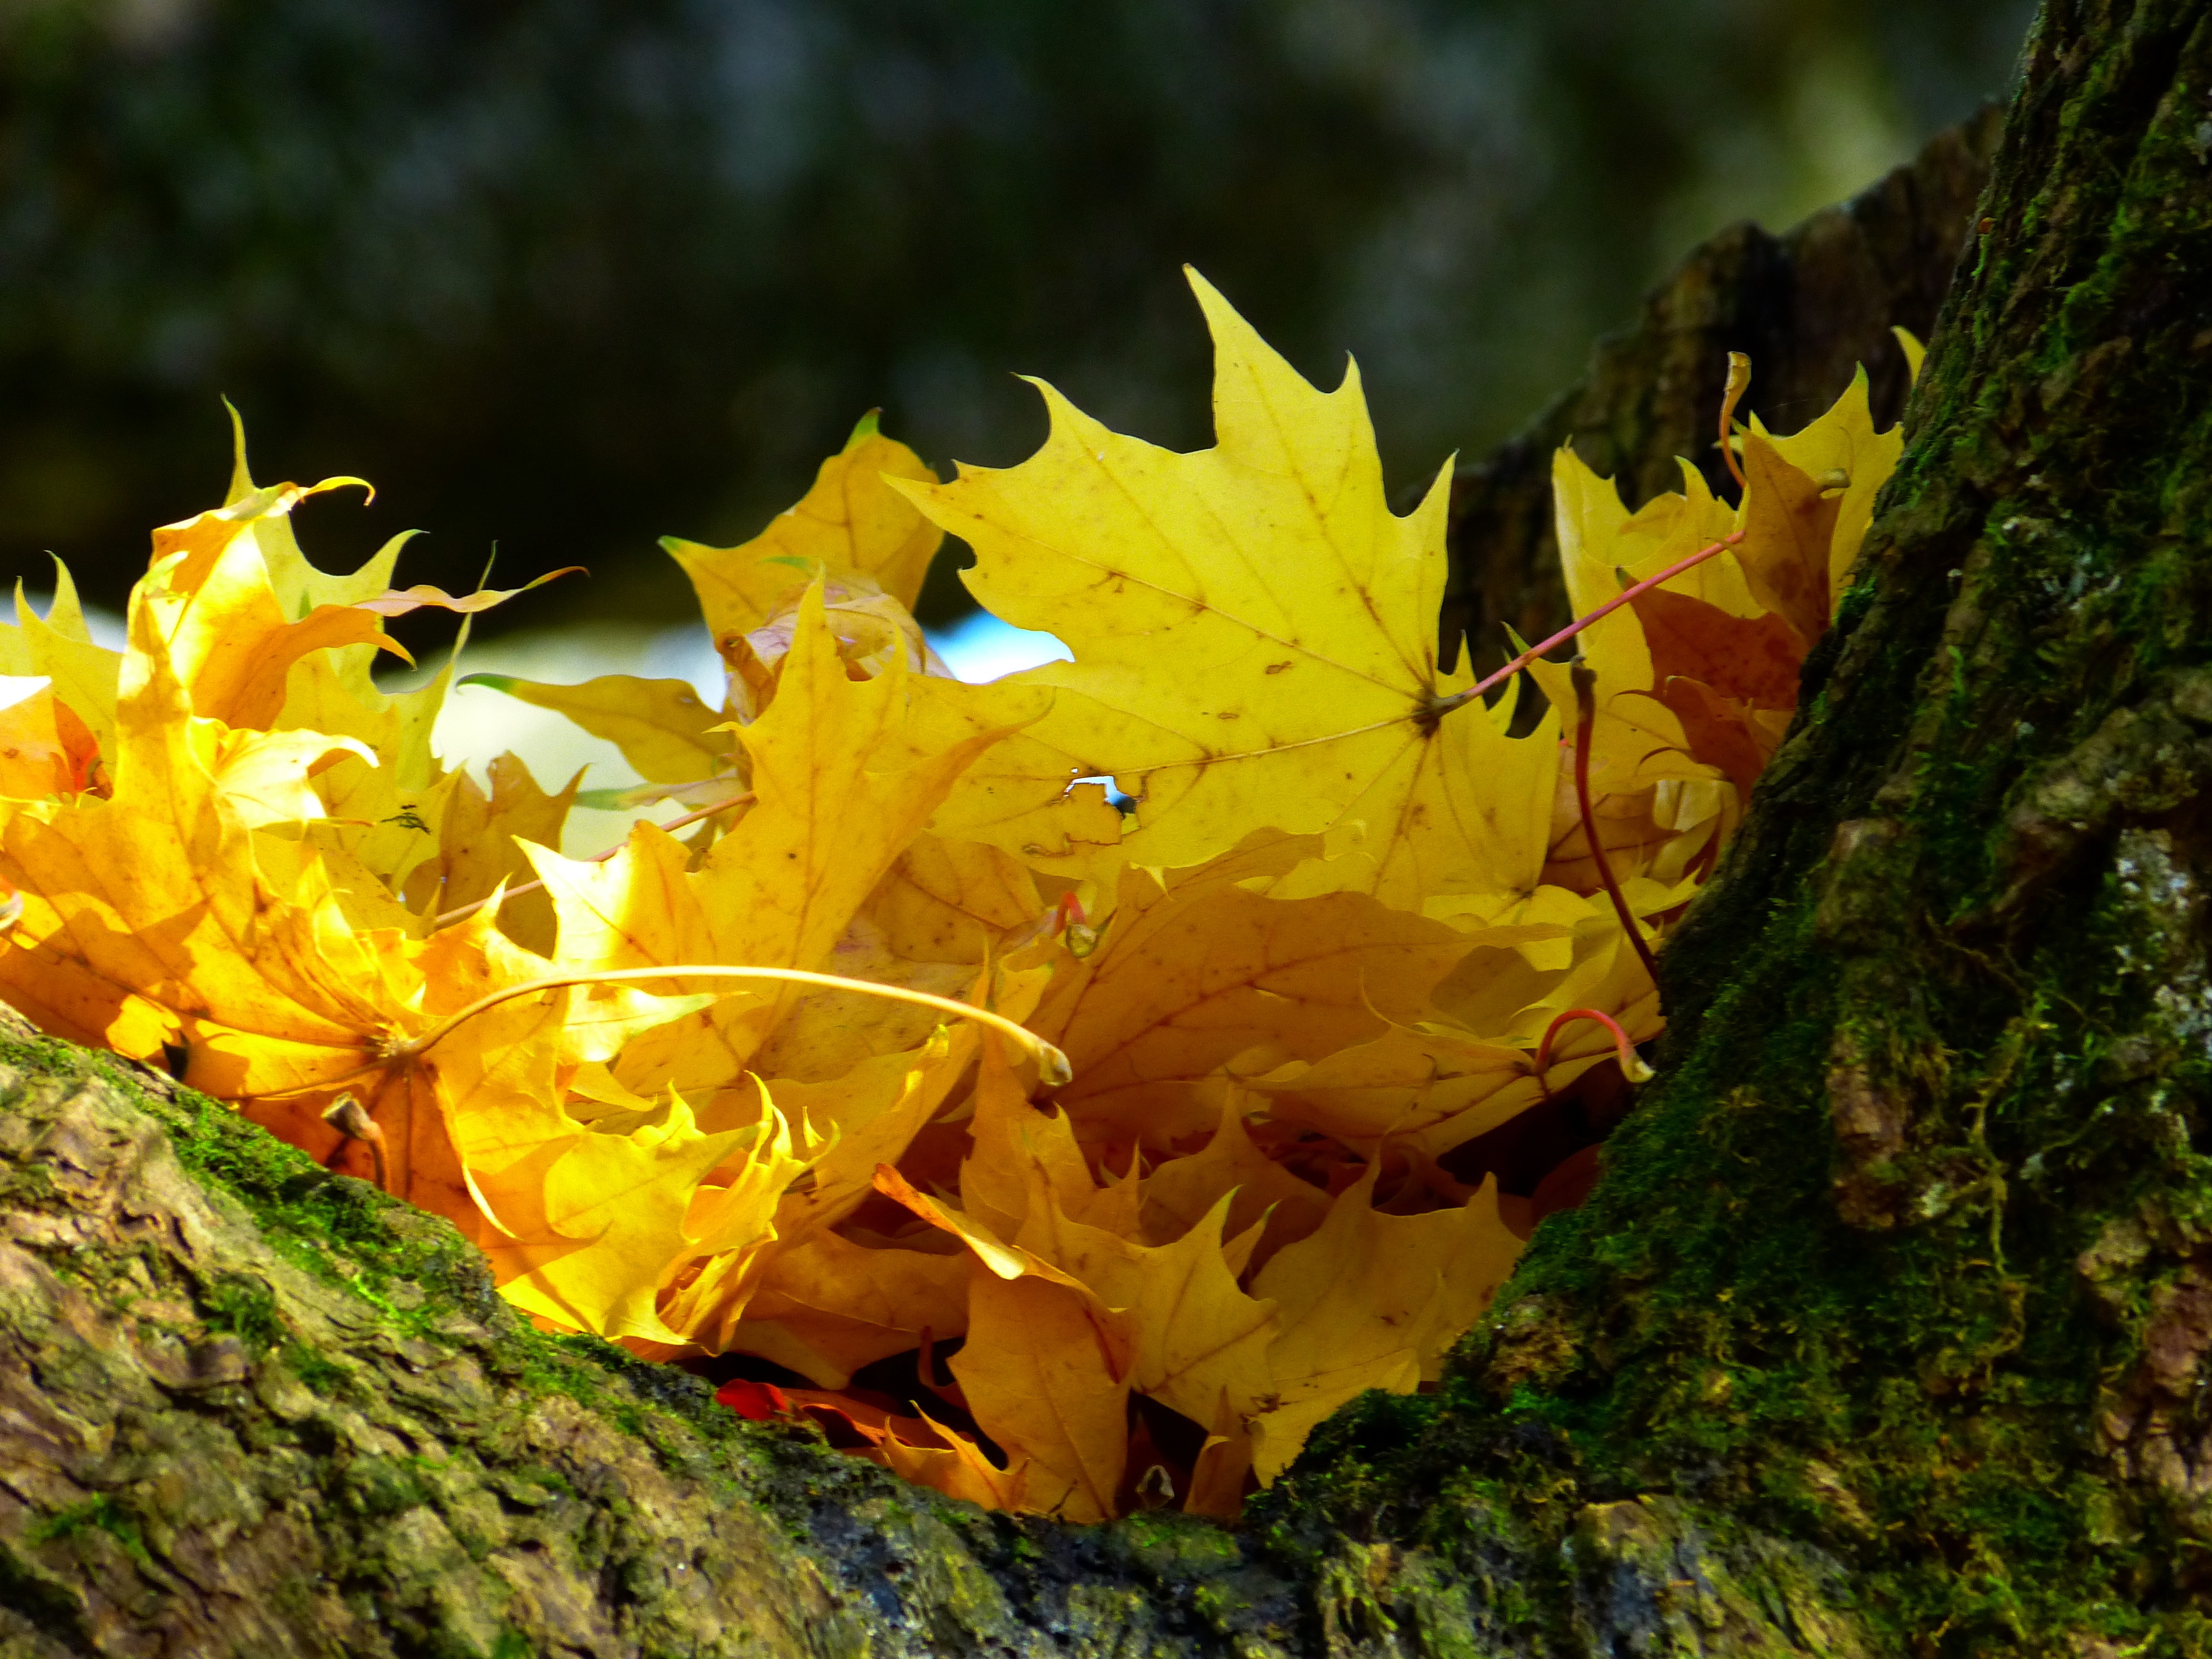
tree, nature, branch, plant, sunlight, leaf, flower, autumn, botany, colorful, yellow, flora, season, maple leaf, leaves, deciduous, woodland, macro photography, flowering plant, woody plant, land plant